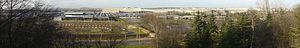
Aulnay-sous-Bois / Erhvervsliv
Peugeot - Citroën Aulnay-fabrikken i Aulnay-sous-Bois
Aulnay-sous-Bois er en fransk kommune og by i departementet Seine-Saint-Denis i regionen Île-de-France. Det er en forstadsby, som ligger nord for Paris, ca. 19 km fra Paris' centrum, og som indgår i Paris' storbyområde. Den har ca. 81.000 indbyggere. Byen blev kendt nationalt og internationalt som et af stederne for urolighederne i 2005. På fransk kaldes indbyggerne Aulnaysiens.